Montauk Chronicles

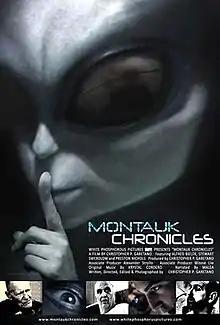
Teaser poster

Montauk Chronicles is a 2014 documentary film from filmmaker Christopher P. Garetano. The film covers the alleged happenings in the Montauk Project conspiracy.